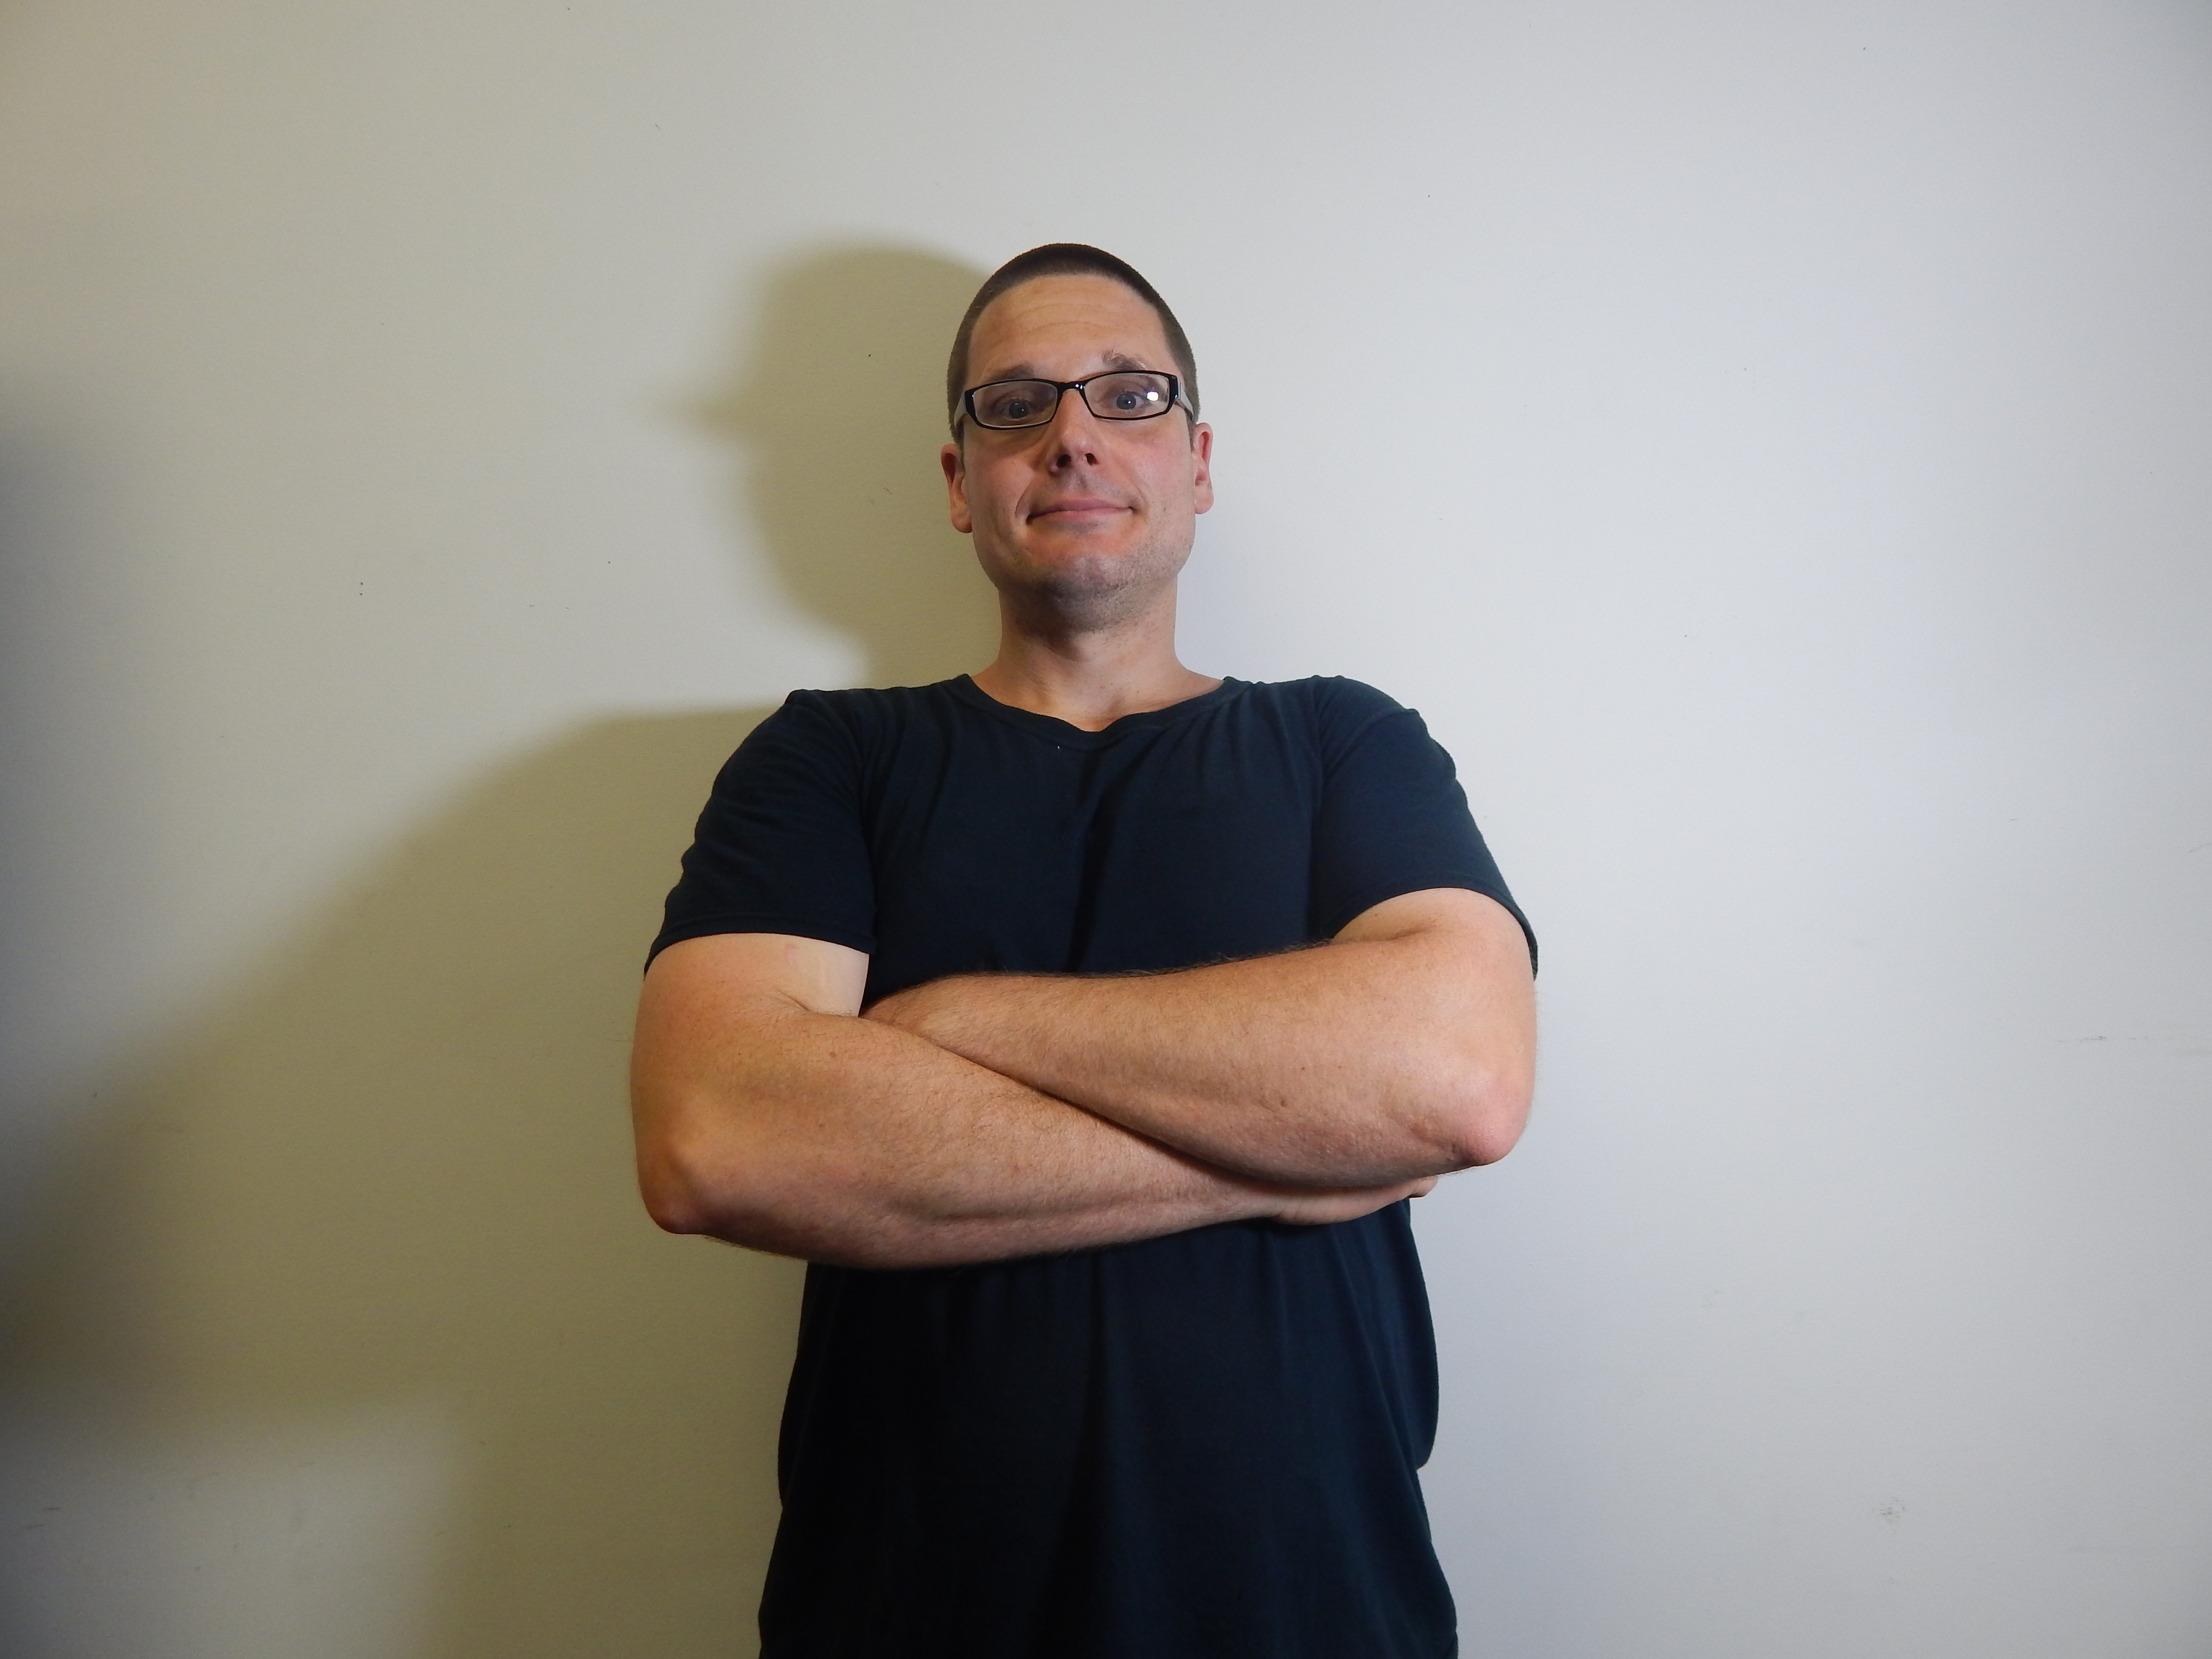
tech tips, tech, learn, seo, shoulder, arm, standing, joint, chin, neck, elbow, human body, hand, muscle, finger, photography, t shirt, eyewear, gesture, glasses, wrist, chest